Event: Nepal Earthquake
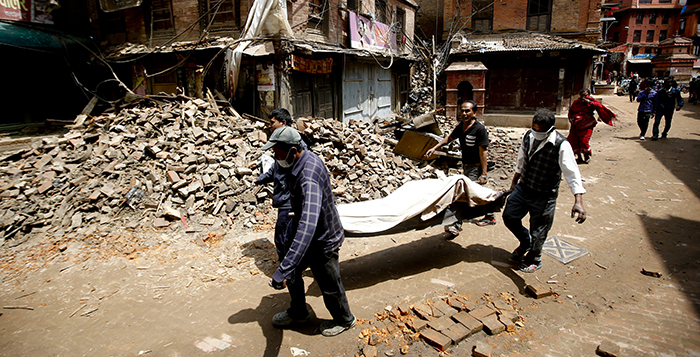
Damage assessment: damage